Joe Maneri

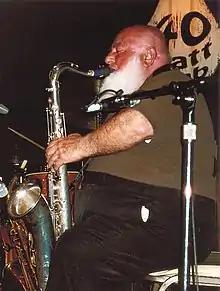
Joe Maneri at the 40 Watt Club in Athens, Georgia, 2004

Joseph Gabriel Esther Maneri (February 9, 1927 – August 24, 2009), was an American jazz composer, saxophone and clarinet player. Violinist Mat Maneri is his son.